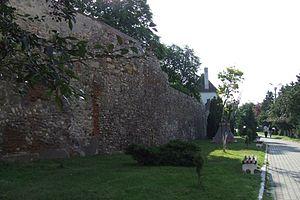
Sebeș est une municipalité du județ d'Alba, dans le sud de la Transylvanie en Roumanie.